Selim I

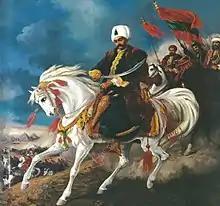
A modern painting depicting Selim I during the Egypt campaign, located in Army Museum, Istanbul

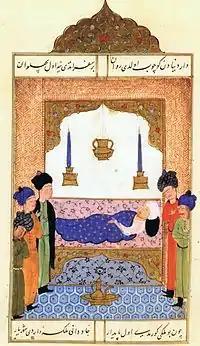
Selim I on his deathbed

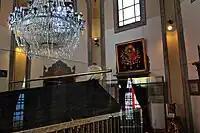
The türbe of Selim I in his mosque

A planned campaign westward was cut short when Selim was overwhelmed by sickness and subsequently died in the ninth year of his reign aged 49. Officially, it is said that Selim succumbed to a mistreated carbuncle. Some historians, however, suggest that he died of cancer or that his physician poisoned him. Other historians have noted that Selim's death coincided with a period of plague in the empire, and have added that several sources imply that Selim himself suffered from the disease.